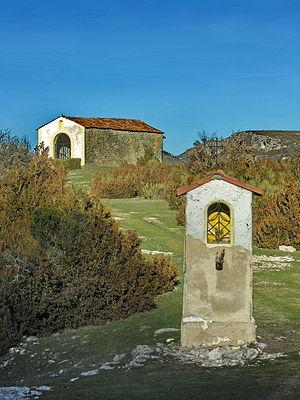
Camp de Canjuers (Var) Chapelle Notre-Dame au Devenset (Comps) - Templiers This building is classé au titre des Monuments Historiques. It is indexed in the Base Mérimée, a database of architectural heritage maintained by the French Ministry of Culture,
Comps-sur-Artuby est une commune française située dans le département du Var, en région Provence-Alpes-Côte d'Azur.